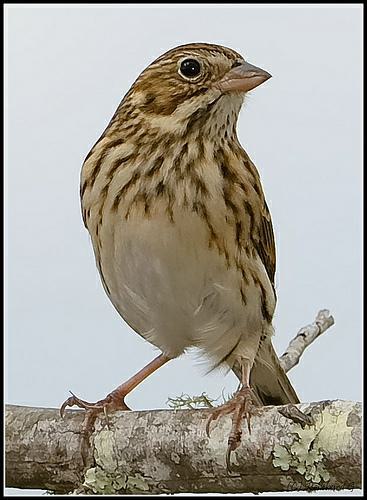
A photo of a vesper sparrow